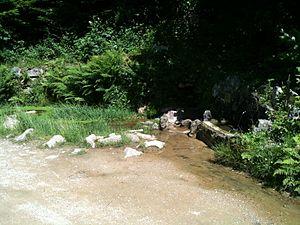
Source de FontFroide à Rivolet au dessus du ruissau Font Froide affluent la rivière de St-Cyr, affluent de l'Azergues
Rivolet est une commune française, située dans le département du Rhône en région Auvergne-Rhône-Alpes.